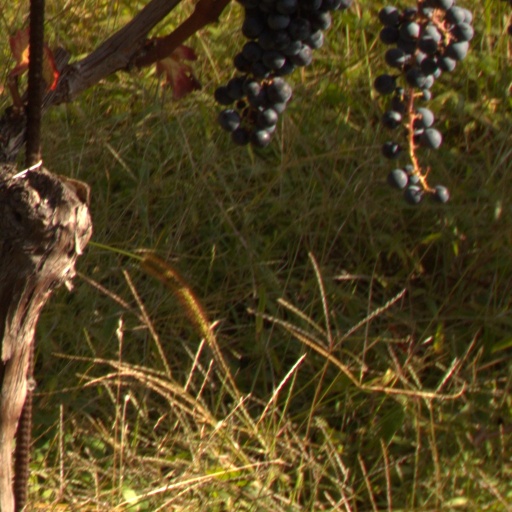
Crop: grape